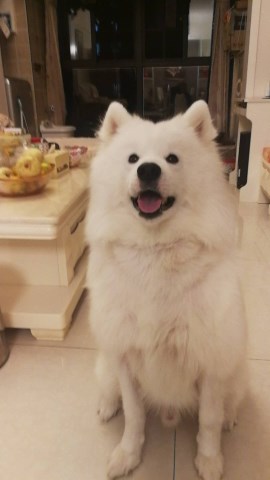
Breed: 2192-n000088-Samoyed